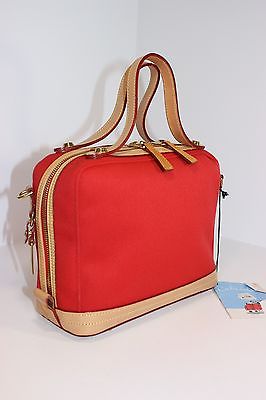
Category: toaster